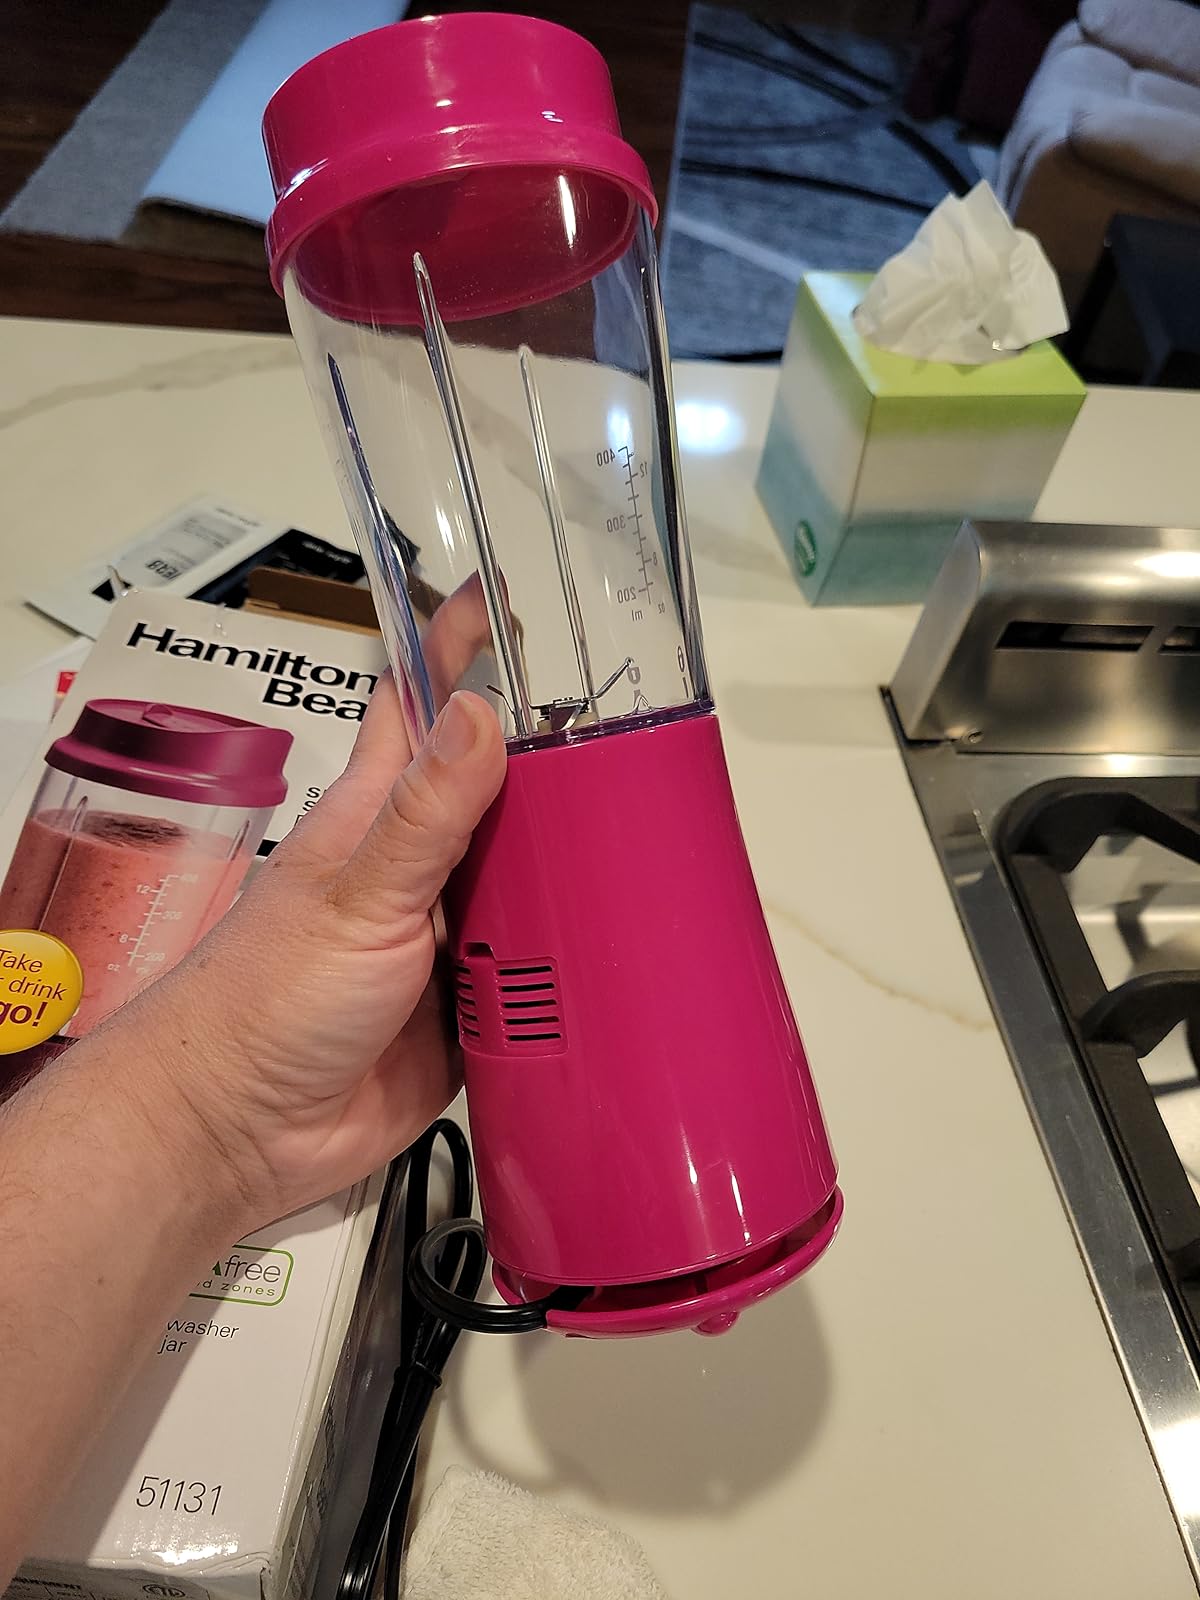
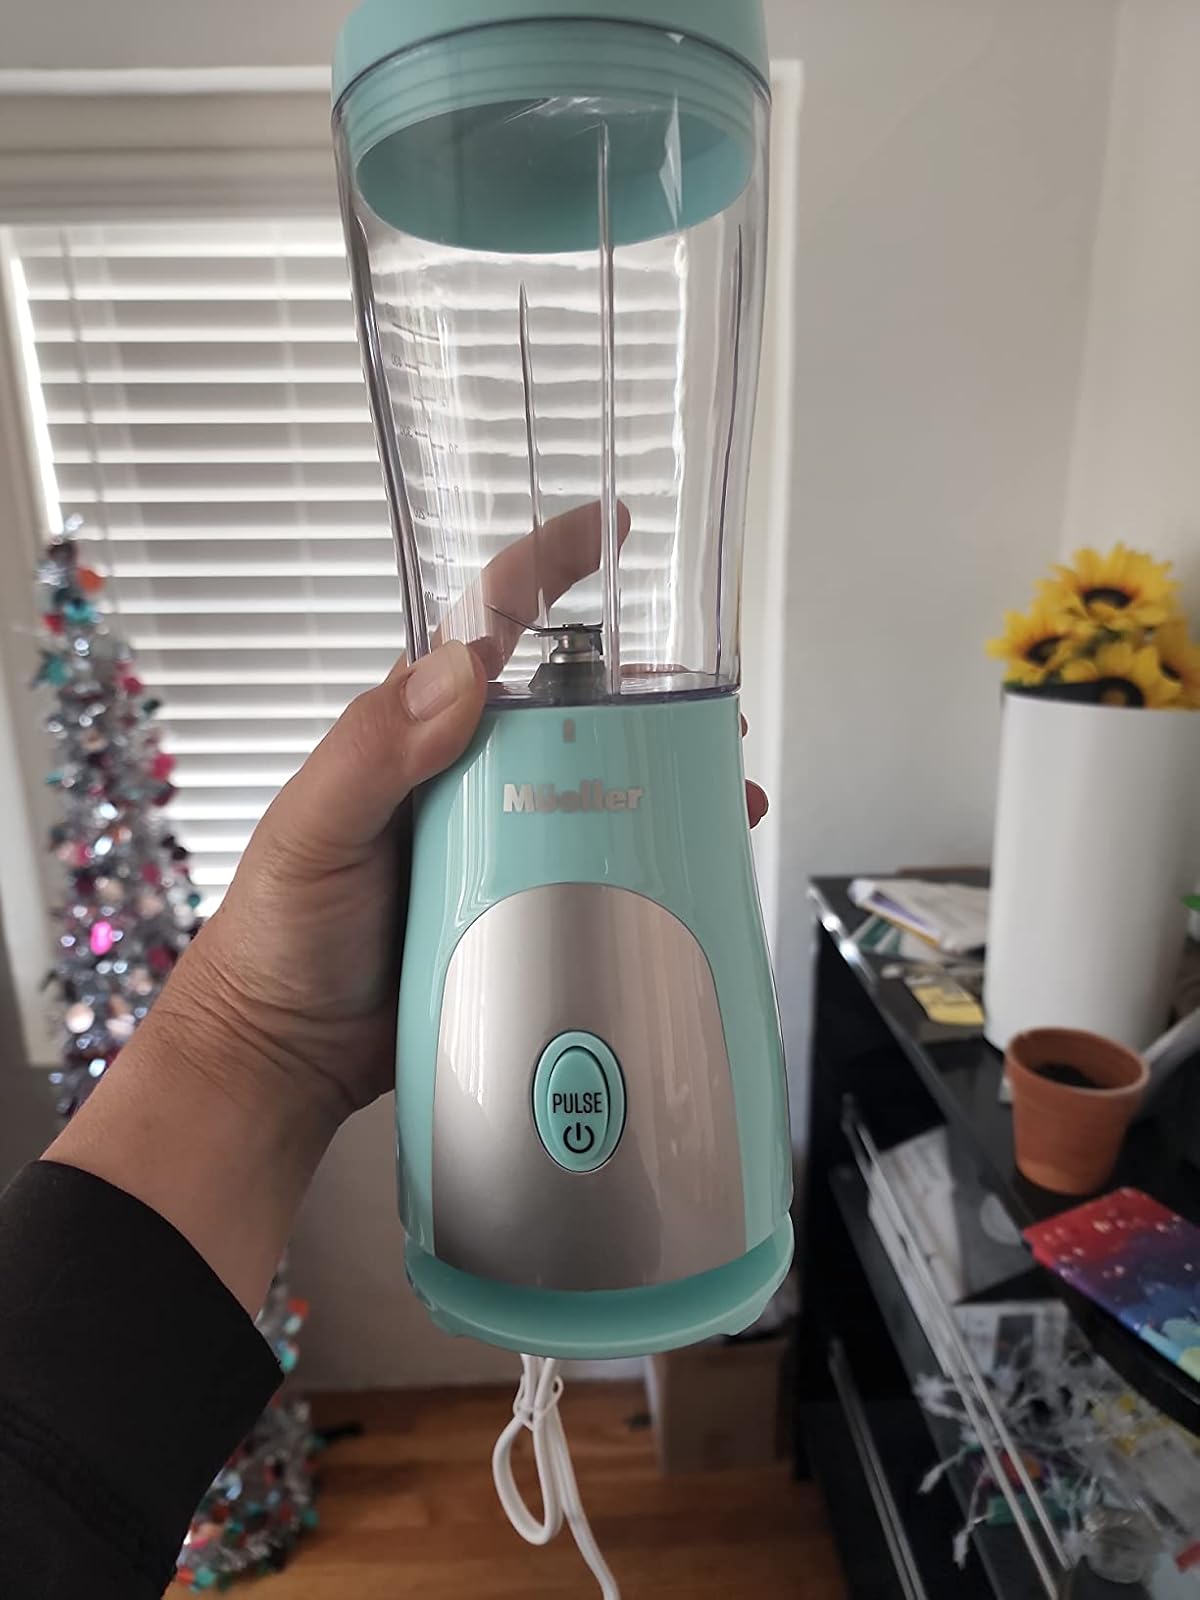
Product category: items_blender
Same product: no